Royal Malaysia Police

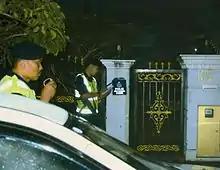
The Police Patrol personnel monitoring on the residence of VIP property. The police patrol mobile unit is a part of the C4-i Implementation System.

C4-i Implementation System "(abbreviation for Command, Control, Communications, Computer-Integrated)" unit is based at Police Control Centre in all police contingents in Malaysia. This unit is assigned to patrol the city and the suburbs. This unit was first established in Bukit Aman and Kuala Lumpur is the first contingent to implement this system. This unit is equipped with the CCTV system which is installed in different parts of the city and monitored by the Contingent Control Centre and each patrol car is also equipped with C4-i's system connected to a laptop. The C-4i also plays a role in forming Rakan Cops in 2006 to foster closer ties with the civilian community. Since then, the crime rates in major towns have decreased and brought about good reviews on the C4-i's and Rakan Cops implementation.